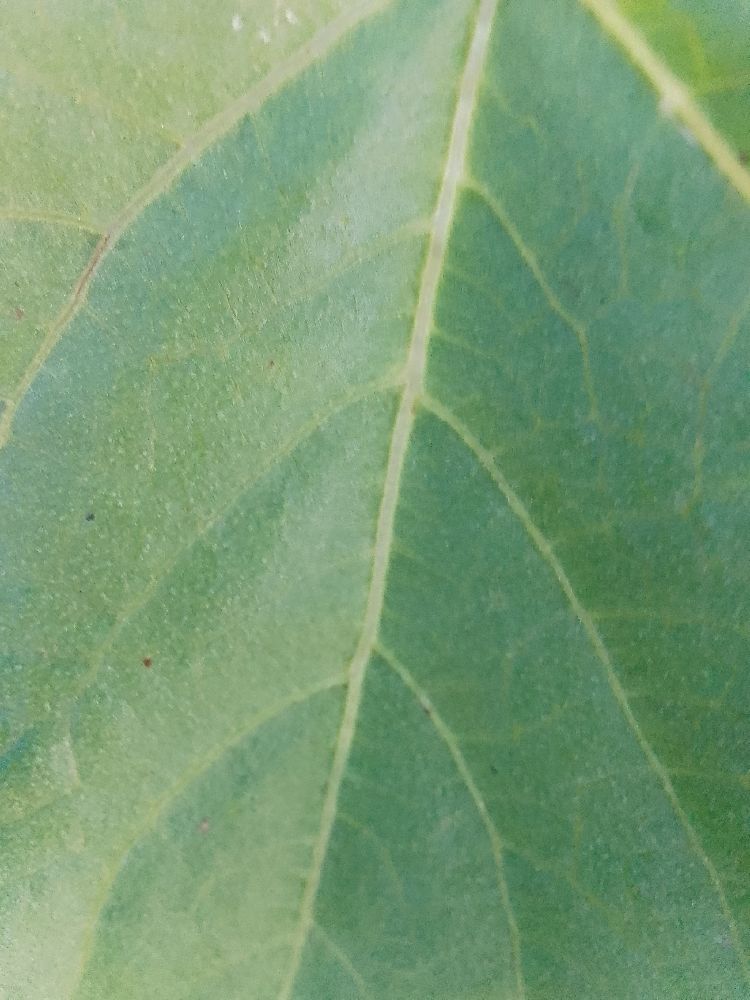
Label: healthy